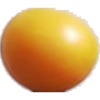
Label: Cherry Wax Yellow 1